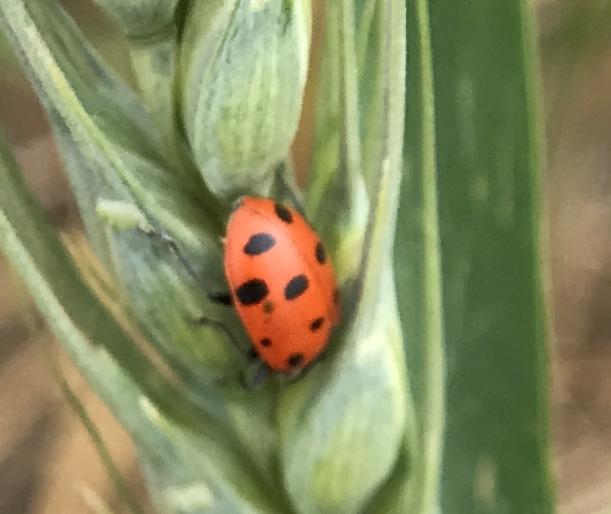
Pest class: predators